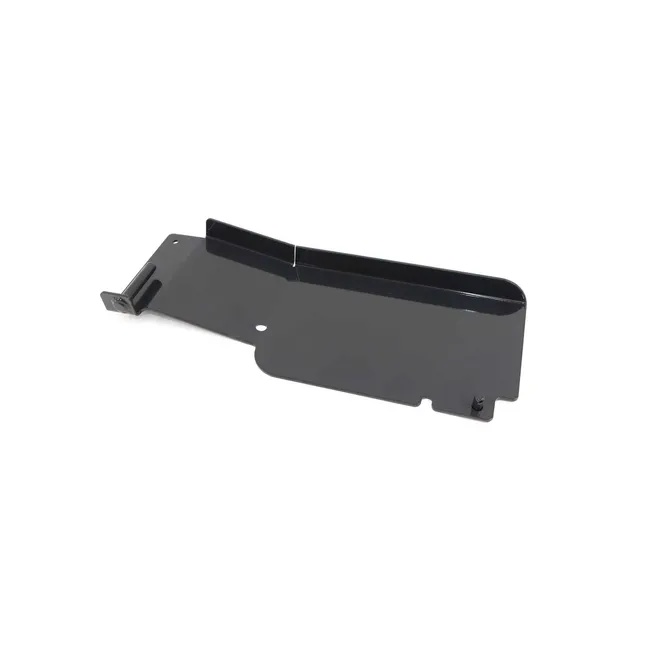
48" Eco Plate for Zero-Turn Mowers, 4174639.7
48" Eco Plate for Zero-Turn Mowers, 4174639.7
Brand: Bobcat
Category: Home & Garden > Lawn & Garden > Outdoor Power Equipment Accessories > Lawn Mower Accessories > Lawn Mower Mulch Plugs & Plates > Lawn Mower Plates